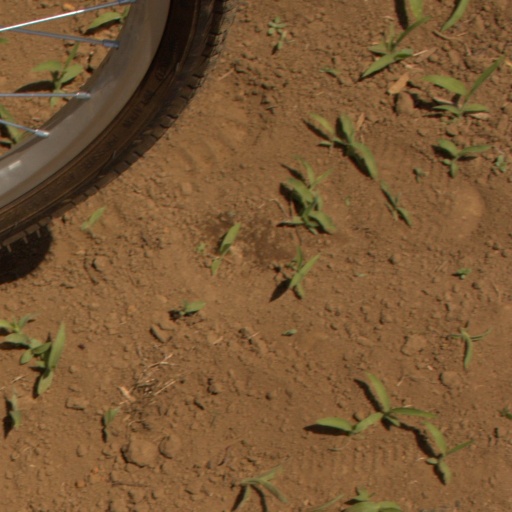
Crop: Jerusalem artichoke